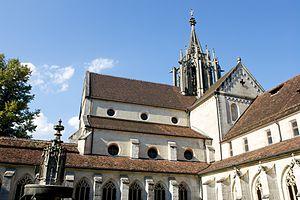
L’abbaye de Bebenhausen est une ancienne abbaye de prémontrés puis de cisterciens, située dans la commune de Tübingen, en Bade-Wurtemberg. Fondée à la fin du XIIᵉ siècle, elle est fermée par la Réforme en 1560. Extrêmement bien préservée, elle constitue une attraction touristique importante.